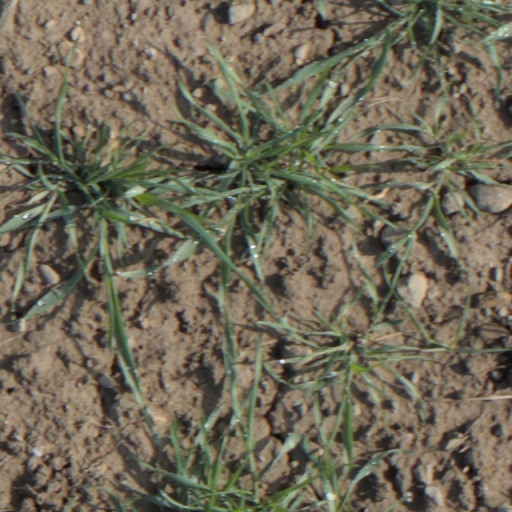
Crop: wheat